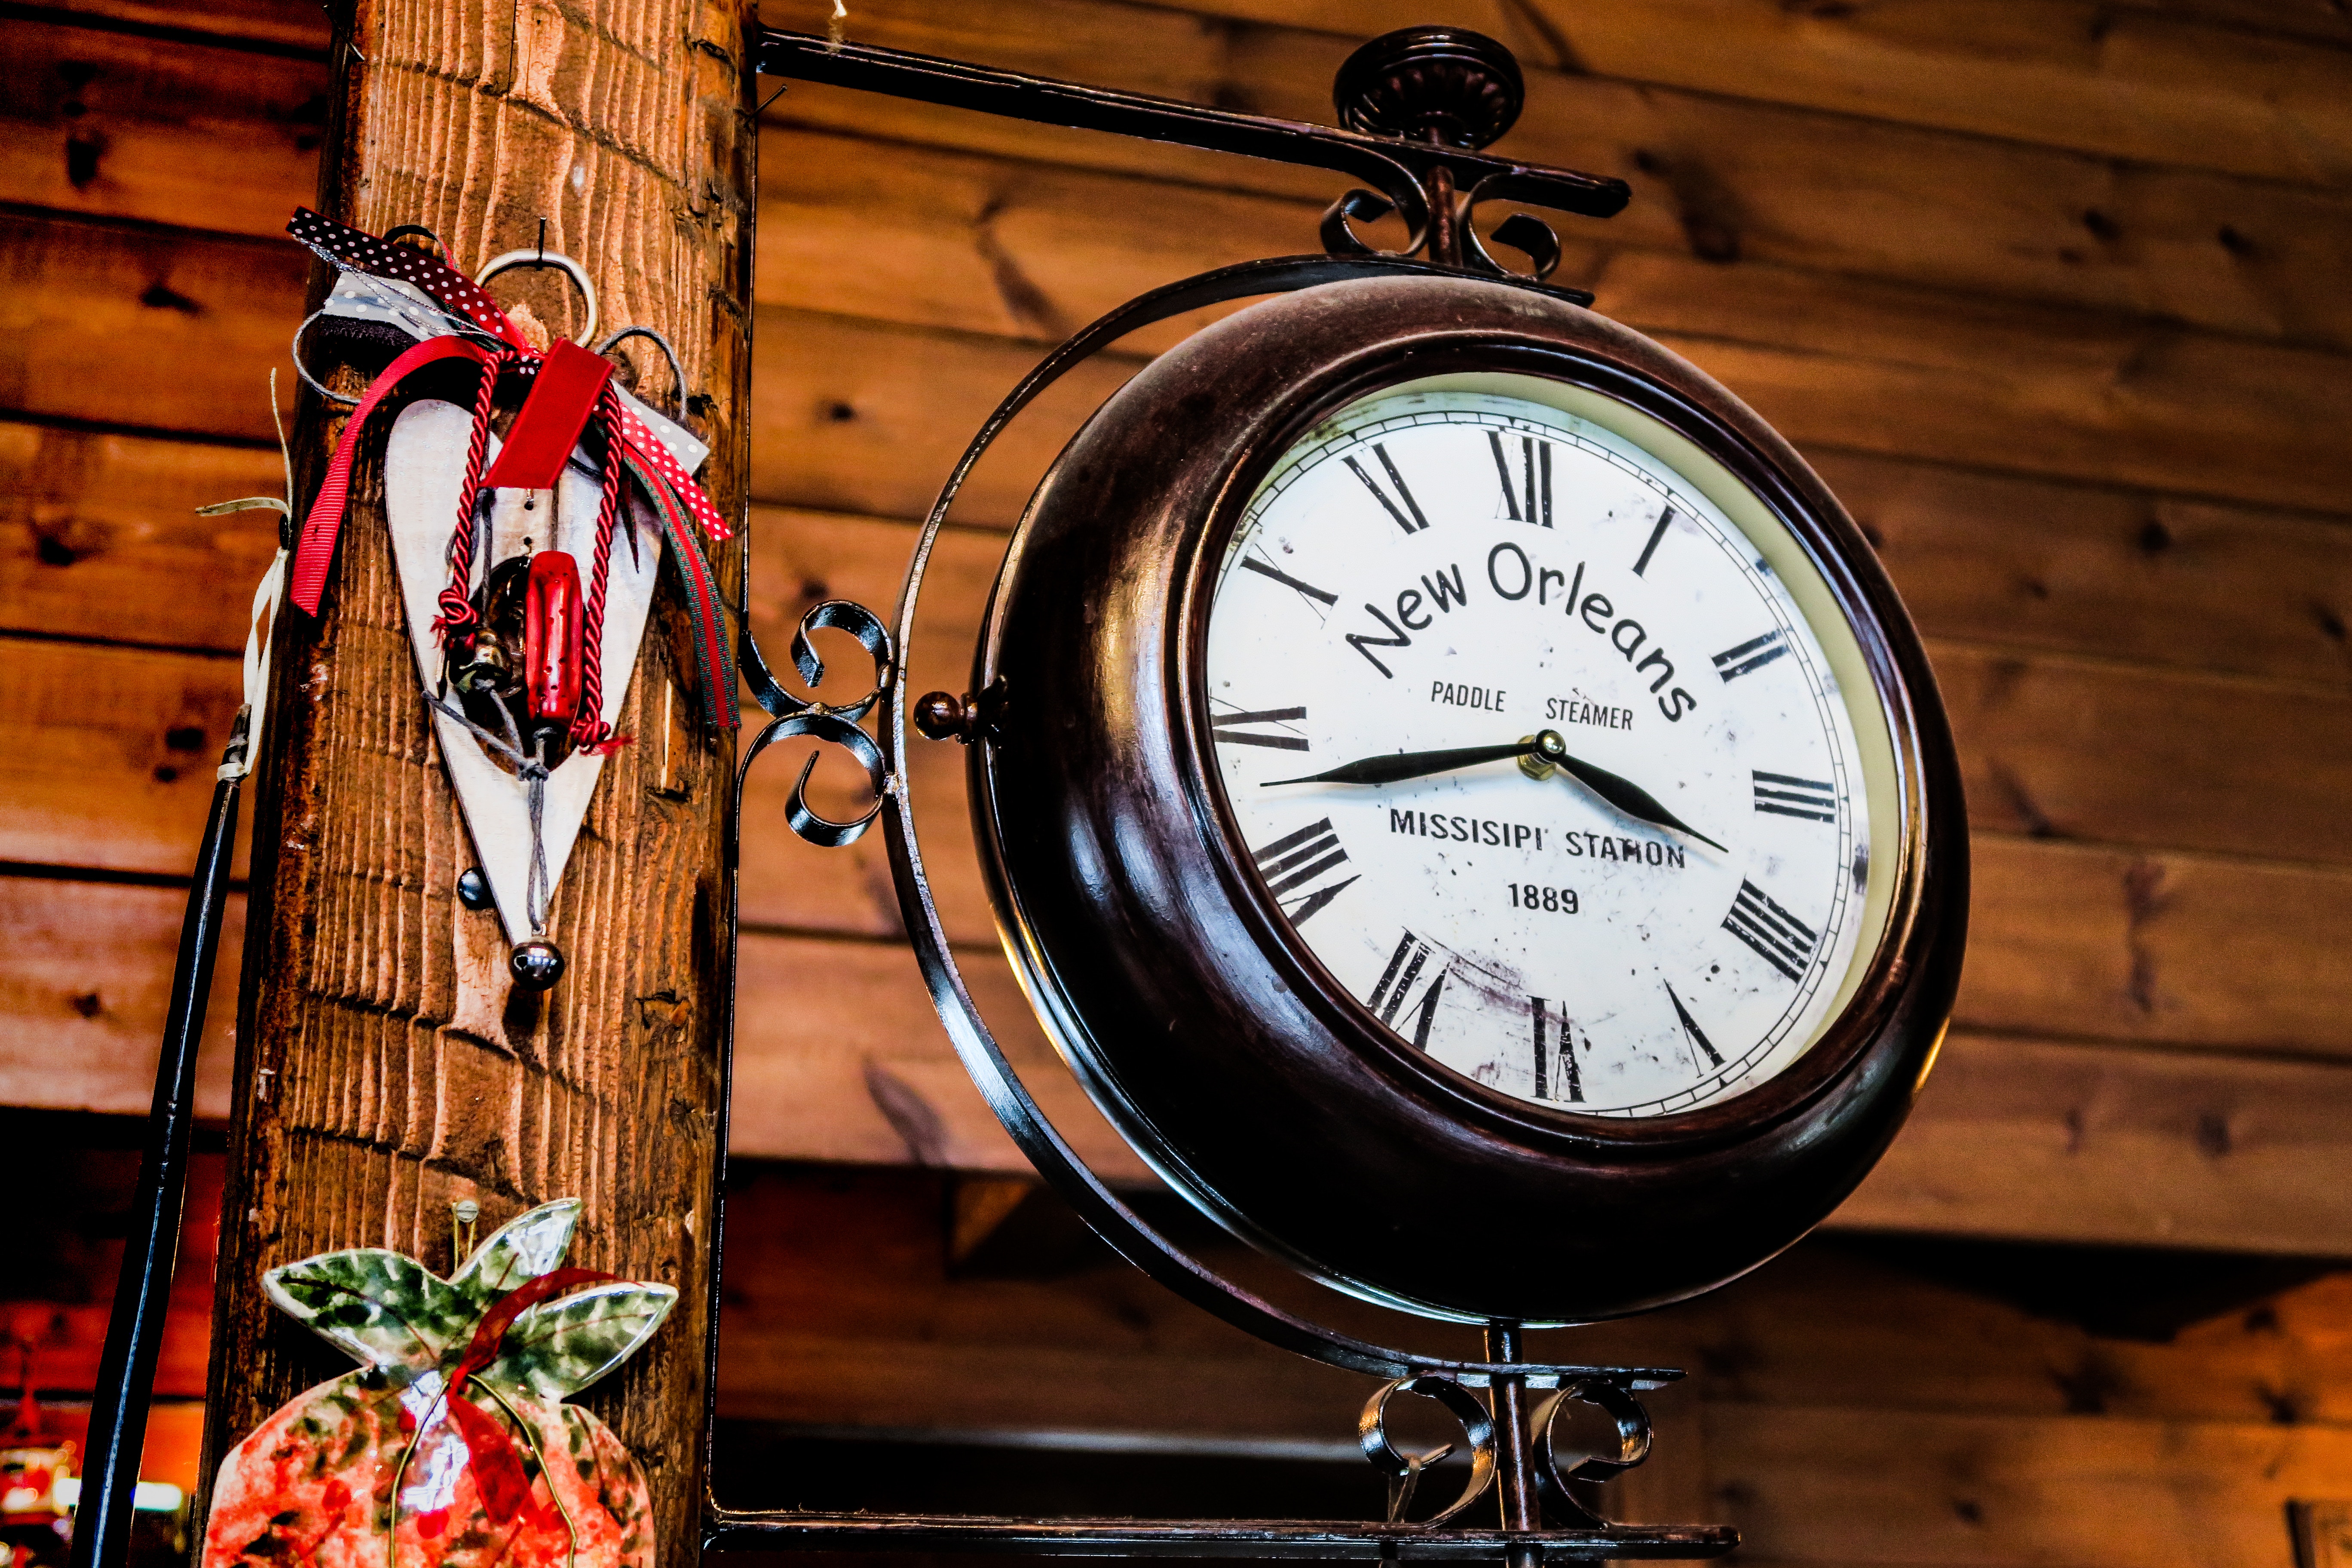
watch, hand, clock, drum, man made object